Sangre de Cristo Formation

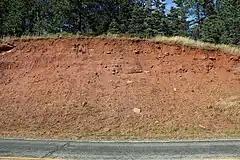
A roadcut along Colorado State Highway 12 showing the formation

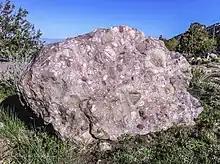
Crestone Conglomerate in Colorado

The Sangre de Cristo Formation is a geologic formation in Colorado and New Mexico. It preserves fossils dating back to the late Pennsylvanian to early Permian.